Profiterole
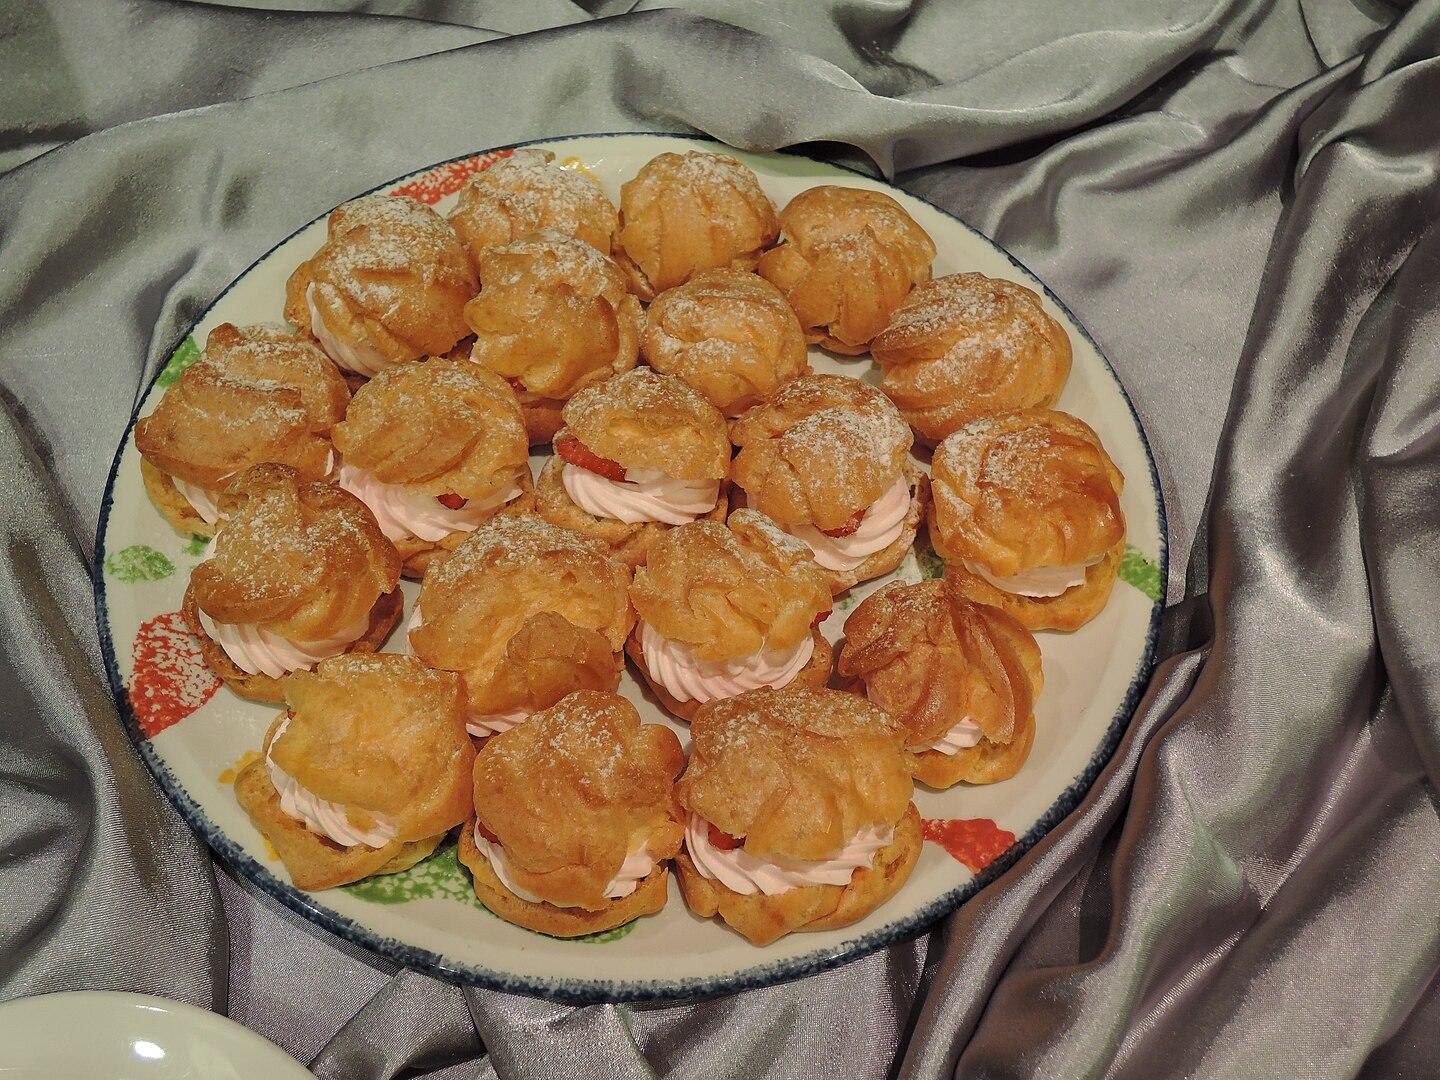
Also known as:
ar - Arabic: بروفيترول
az - Azerbaijani: Profitrol şirniyyatı
be - Belarusian: Прафітролі
bg - Bulgarian: Профитерол
ca - Catalan: Profiterola
cs - Czech: Profiterole
cy - Welsh: Proffiterol
da - Danish: Vandbakkelse
de - German: Profiterole
el - Greek: Προφιτερόλ
es - Spanish: Profiterol
fi - Finnish: Tuulihattu
fr - French: Profiterole
he - Hebrew: פחזנית
hy - Armenian: Պրոֆիտրոլ
id - Indonesian: Kue sus
it - Italian: Profiterole
jv - Javanese: Profiterole
kn - Kannada: ಪ್ರಫಿಟ್ರಲ್
ko - Korean: 프로피트롤
nb - Norwegian Bokmål: Vannbakkels
nl - Dutch: Soesje
nn - Norwegian Nynorsk: Vassbakkels
pl - Polish: Ptyś
pt - Portuguese: Profiterole
ru - Russian: Профитроли
sk - Slovak: Veterník
th - Thai: พรอฟีทรอล
tr - Turkish: Profiterol
uk - Ukrainian: Профітролі
wuu - Wu: 泡芙
yue - Cantonese: 泡芙
zh - Chinese: 泡芙
Category: pastry (choux pastry)
Cuisine: French
Associated cuisines: French
Area: France
Countries: France
Region: Western Europe, , , ,
The dish is a filled choux pastry ball with a typically sweet and moist filling of whipped cream, custard, pastry cream, or ice cream. The puffs may be embellished or left plain or garnished with chocolate sauce, caramel, or a dusting of powdered sugar. Savory are also made, filled with pureed meats, cheese, and so on. These were formerly common garnishes for soups.